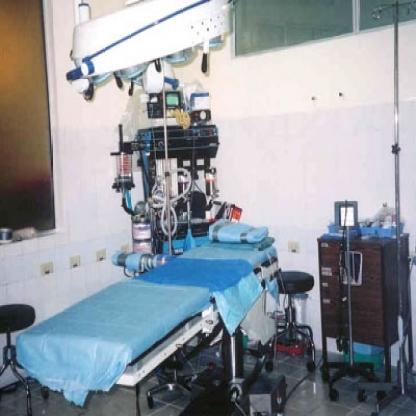
Scene: Indoor